Albert Manliguis

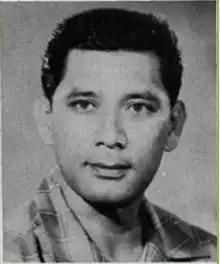
Albert "Al" Manliguis

Albert Manliguis (born April 1930) is an American retired basketball coach at Hilo High School who was inducted into the Big Island Sports Hall of Fame. Under Al’s coaching, Hilo High School won numerous championships.